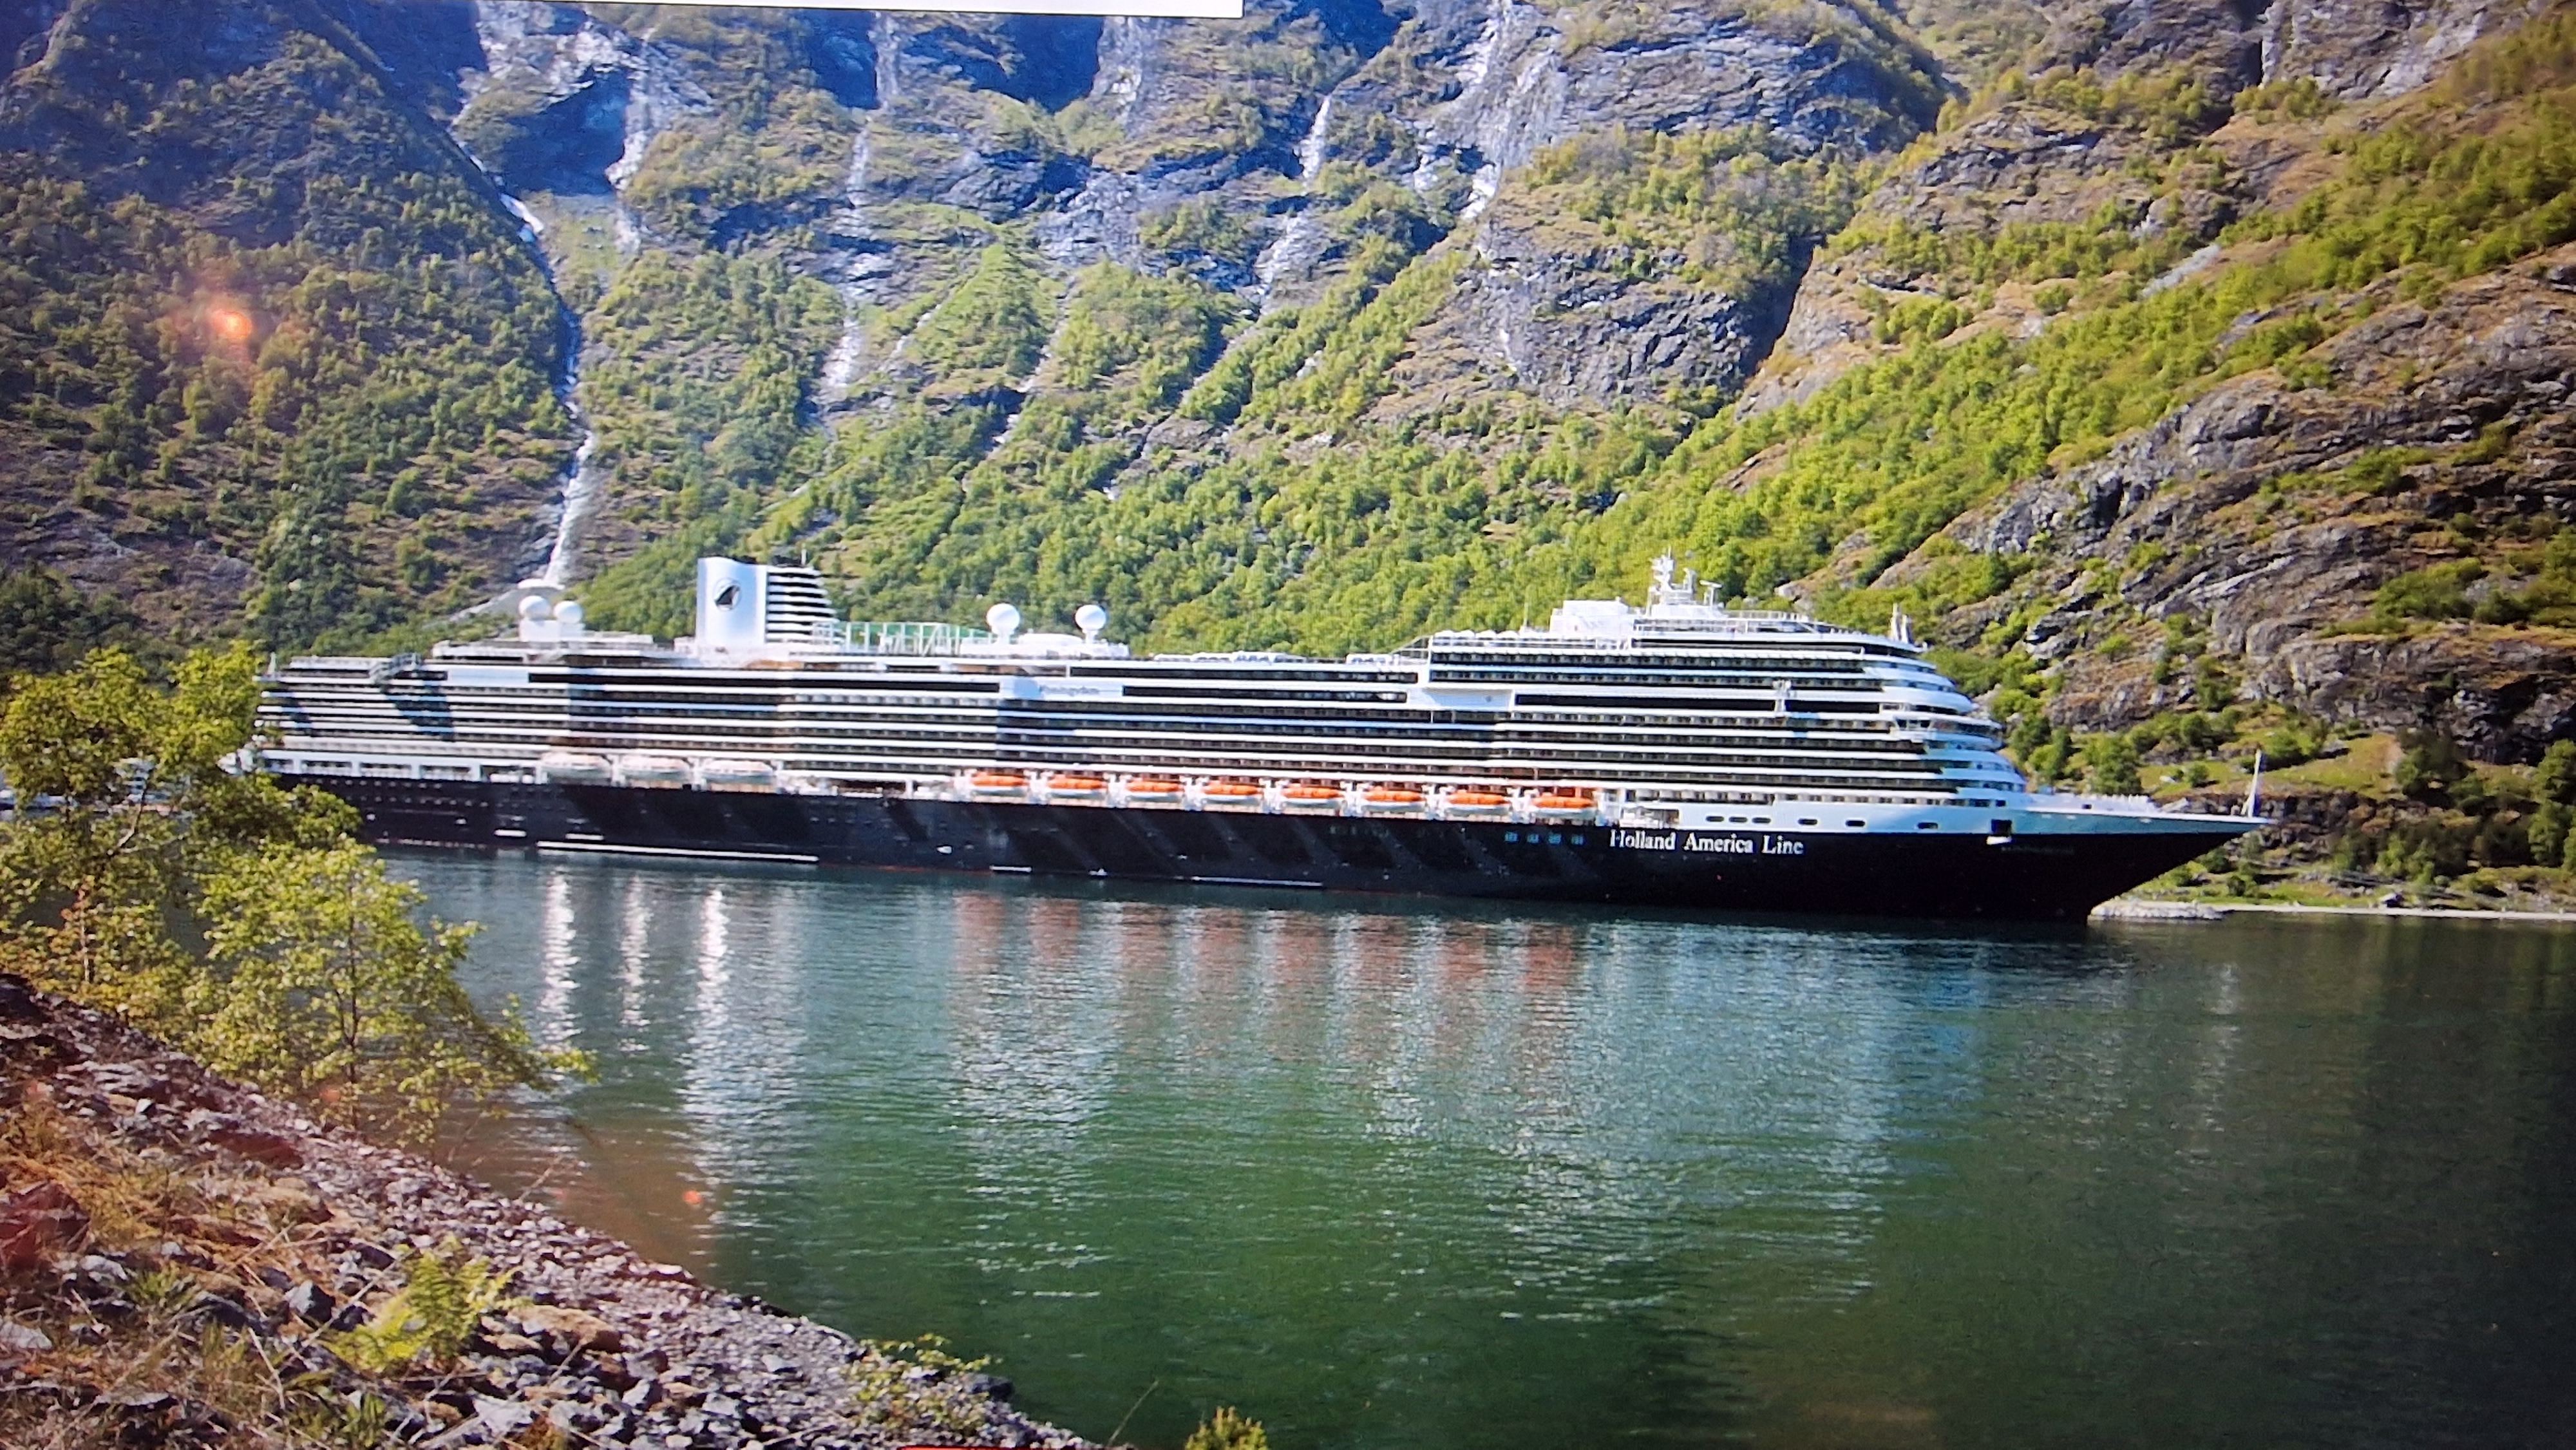
rotterdam, norway, water, boat, water resources, vehicle, naval architecture, mountain, watercraft, cruise ship, watercourse, lake, passenger ship, bank, plant, wood, landscape, waterway, ship, mountain range, leisure, glacial landform, travel, reservoir, hill station, water transportation, hill, valley, ocean liner, slope, sound, channel, Cruiseferry, reflection, tourism, natural landscape, loch, lake district, inlet, harbor, coast, vacation, port, rock, ocean, transport, sea, bridge, river